The Diary of a Chambermaid (1946 film)

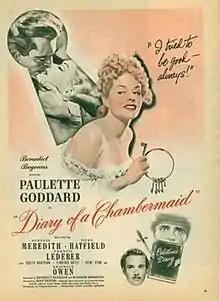

The Diary of a Chambermaid is a 1946 American drama film about a newly hired servant who severely disrupts a wealthy family. The film was based on the 1900 novel of the same title by Octave Mirbeau and the play "Le journal d'une femme de Chambre", written by André de Lorde, with André Heuse and Thielly Nores. The film was directed by Jean Renoir, and starred Paulette Goddard, Burgess Meredith, Hurd Hatfield, and Francis Lederer. It was named the eighth best English-language film of 1946 by the National Board of Review.